Monterey Road

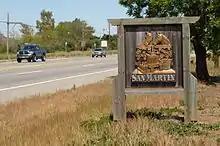
Welcome sign to San Martin on Monterey Road

Monterey Road is a major Silicon Valley thoroughfare that runs from Gilroy north to San Jose, California, in Santa Clara County. It follows the historic route of El Camino Real and is an old alignment of U.S. Route 101.